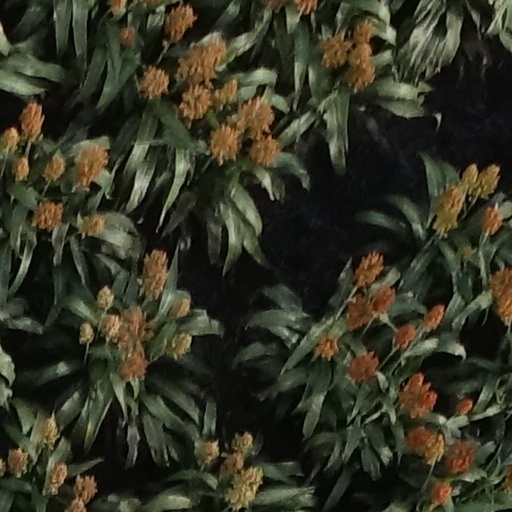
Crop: sorghum